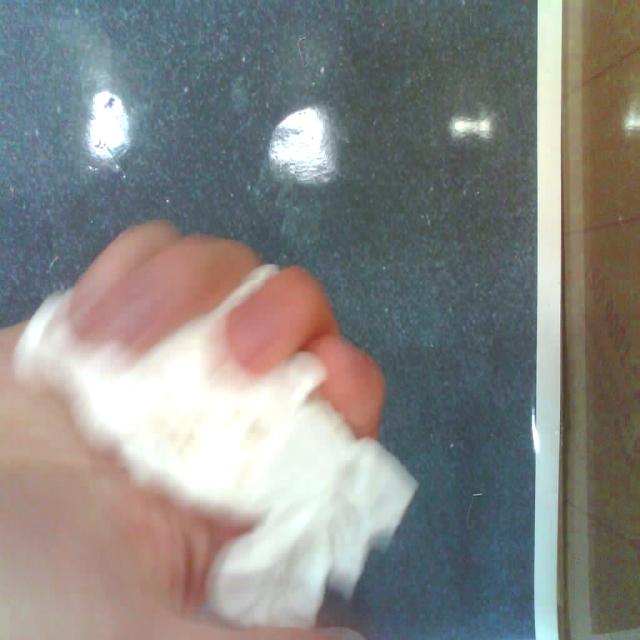
Label: tissues